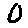
Label: 0